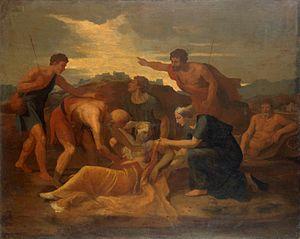
Zénobie sauvée par les bergers est un tableau de Nicolas Poussin conservé au musée de l'Ermitage de Saint-Pétersbourg et composé dans les années 1640. Il représente la reine Zénobie, épouse de Rhadamiste, sauvée par des bergers au bord de l'Araxe. Rhadamiste, roi d'Arménie, poignarde son épouse et la jette dans l'Araxe avant de fuir devant l'avancée des Romains. Cet épisode est évoqué par Tacite dans ses Annales.
Zénobie ou Zenobia est un prénom féminin d'origine grecque. Il a pour équivalent masculin Zénobe.
Avant le 12 février : Britannicus, fils de Claude, aurait été empoisonné au cours d’un banquet sur ordre de Néron. Le jeune homme étant épileptique, il est aussi envisageable qu’il ait succombé d’une rupture d’anévrisme consécutive à une de ses crises.
Zénobie est la femme de Rhadamiste, roi d'Ibérie, et fille de Mithridate, roi d'Arménie. Son époux, forcé de fuir, et craignant de la laisser à la merci de l'ennemi, la poignarda et la jeta dans l'Araxe ; mais Zénobie fut sauvée et reconduite en Arménie, où le roi Tiridate la traita en reine.